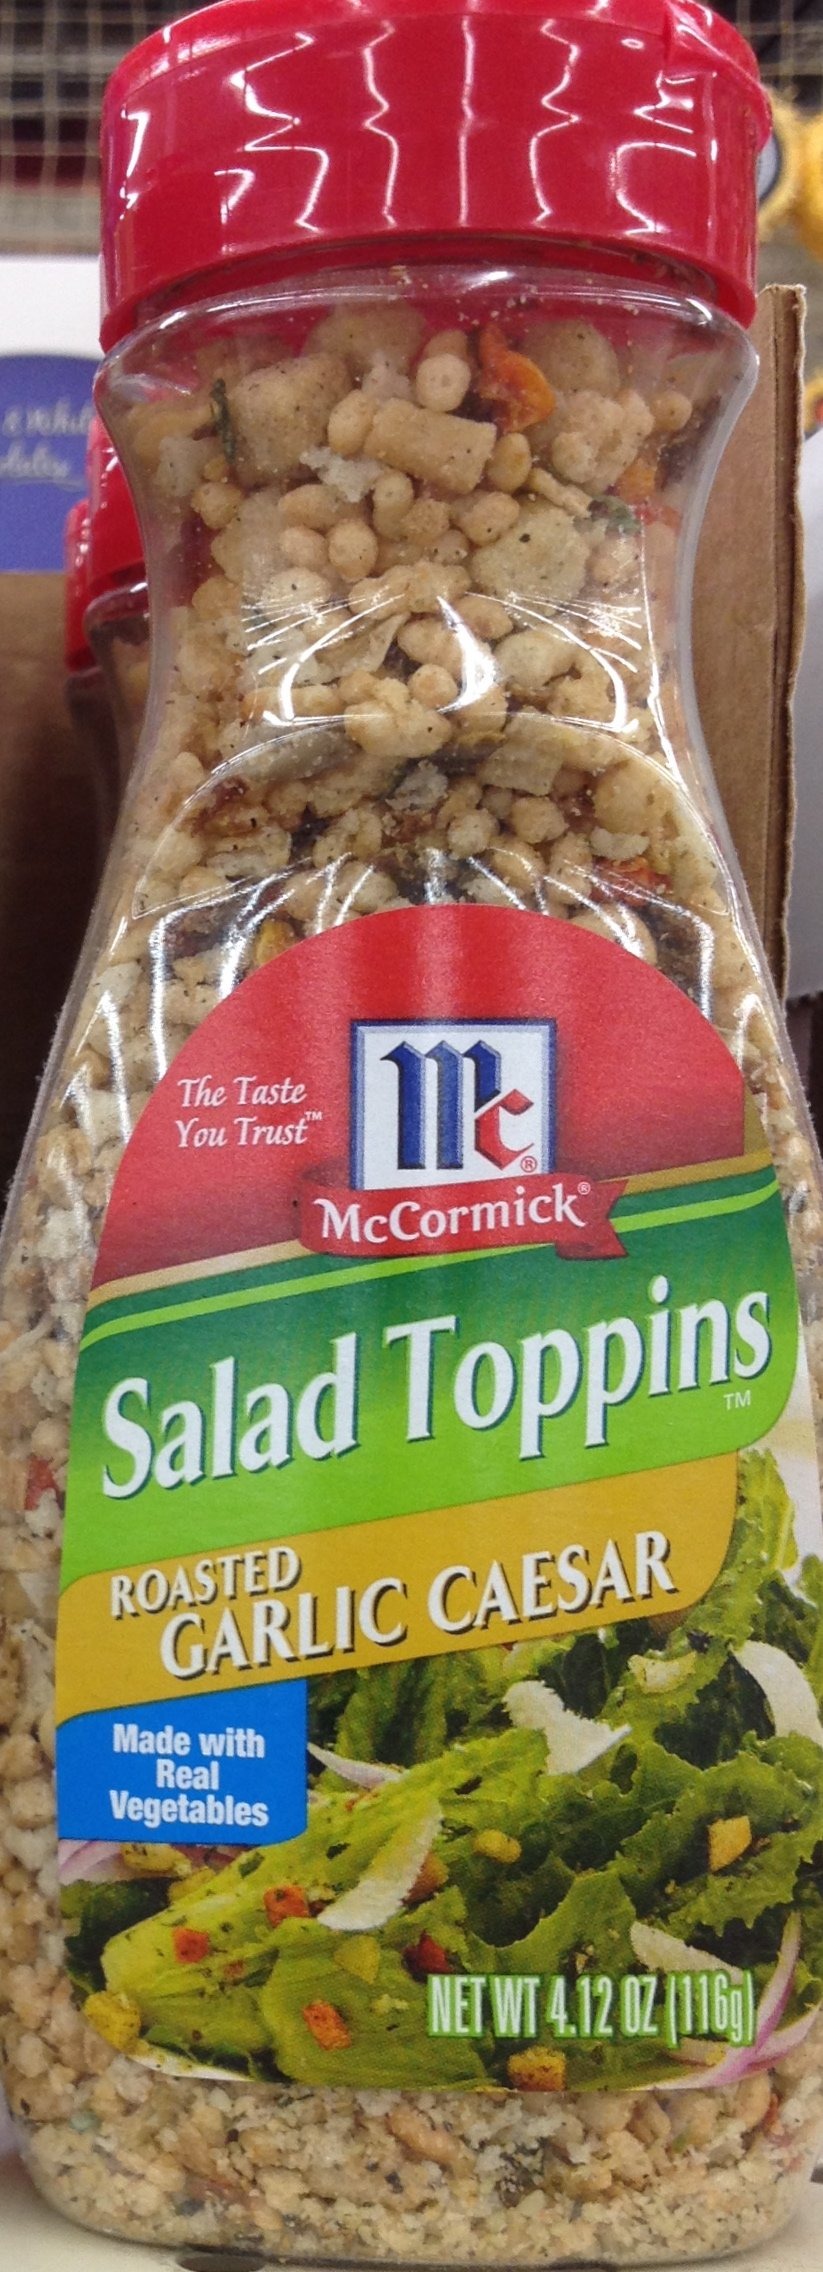
Item Name: McCormick Salad Toppins - ROASTED GARLIC CAESAR 4.12oz (5 pack)
Product Description: McCormick Salad Toppins roasted garlic ceasar, made with real vegetables, 4.12-ounce plastic shaker (Pack of 5)
Value: 20.6
Unit: Ounce

Price: 5.83